Stan Against Evil

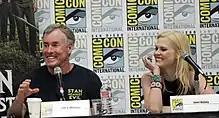
McGinley and Varney at a panel for "Stan Against Evil" at the 2017 Comic-Con International

On February 22, 2016, the series was picked up for an eight episode first season, which began filming in June 2016 in Atlanta, and premiered on October 31, 2016, on IFC. On December 13, 2016, IFC renewed the series for a second season, which premiered on November 1, 2017. In January 2018, it was announced that IFC had renewed the series for a third season. The third season premiered on October 31, 2018.